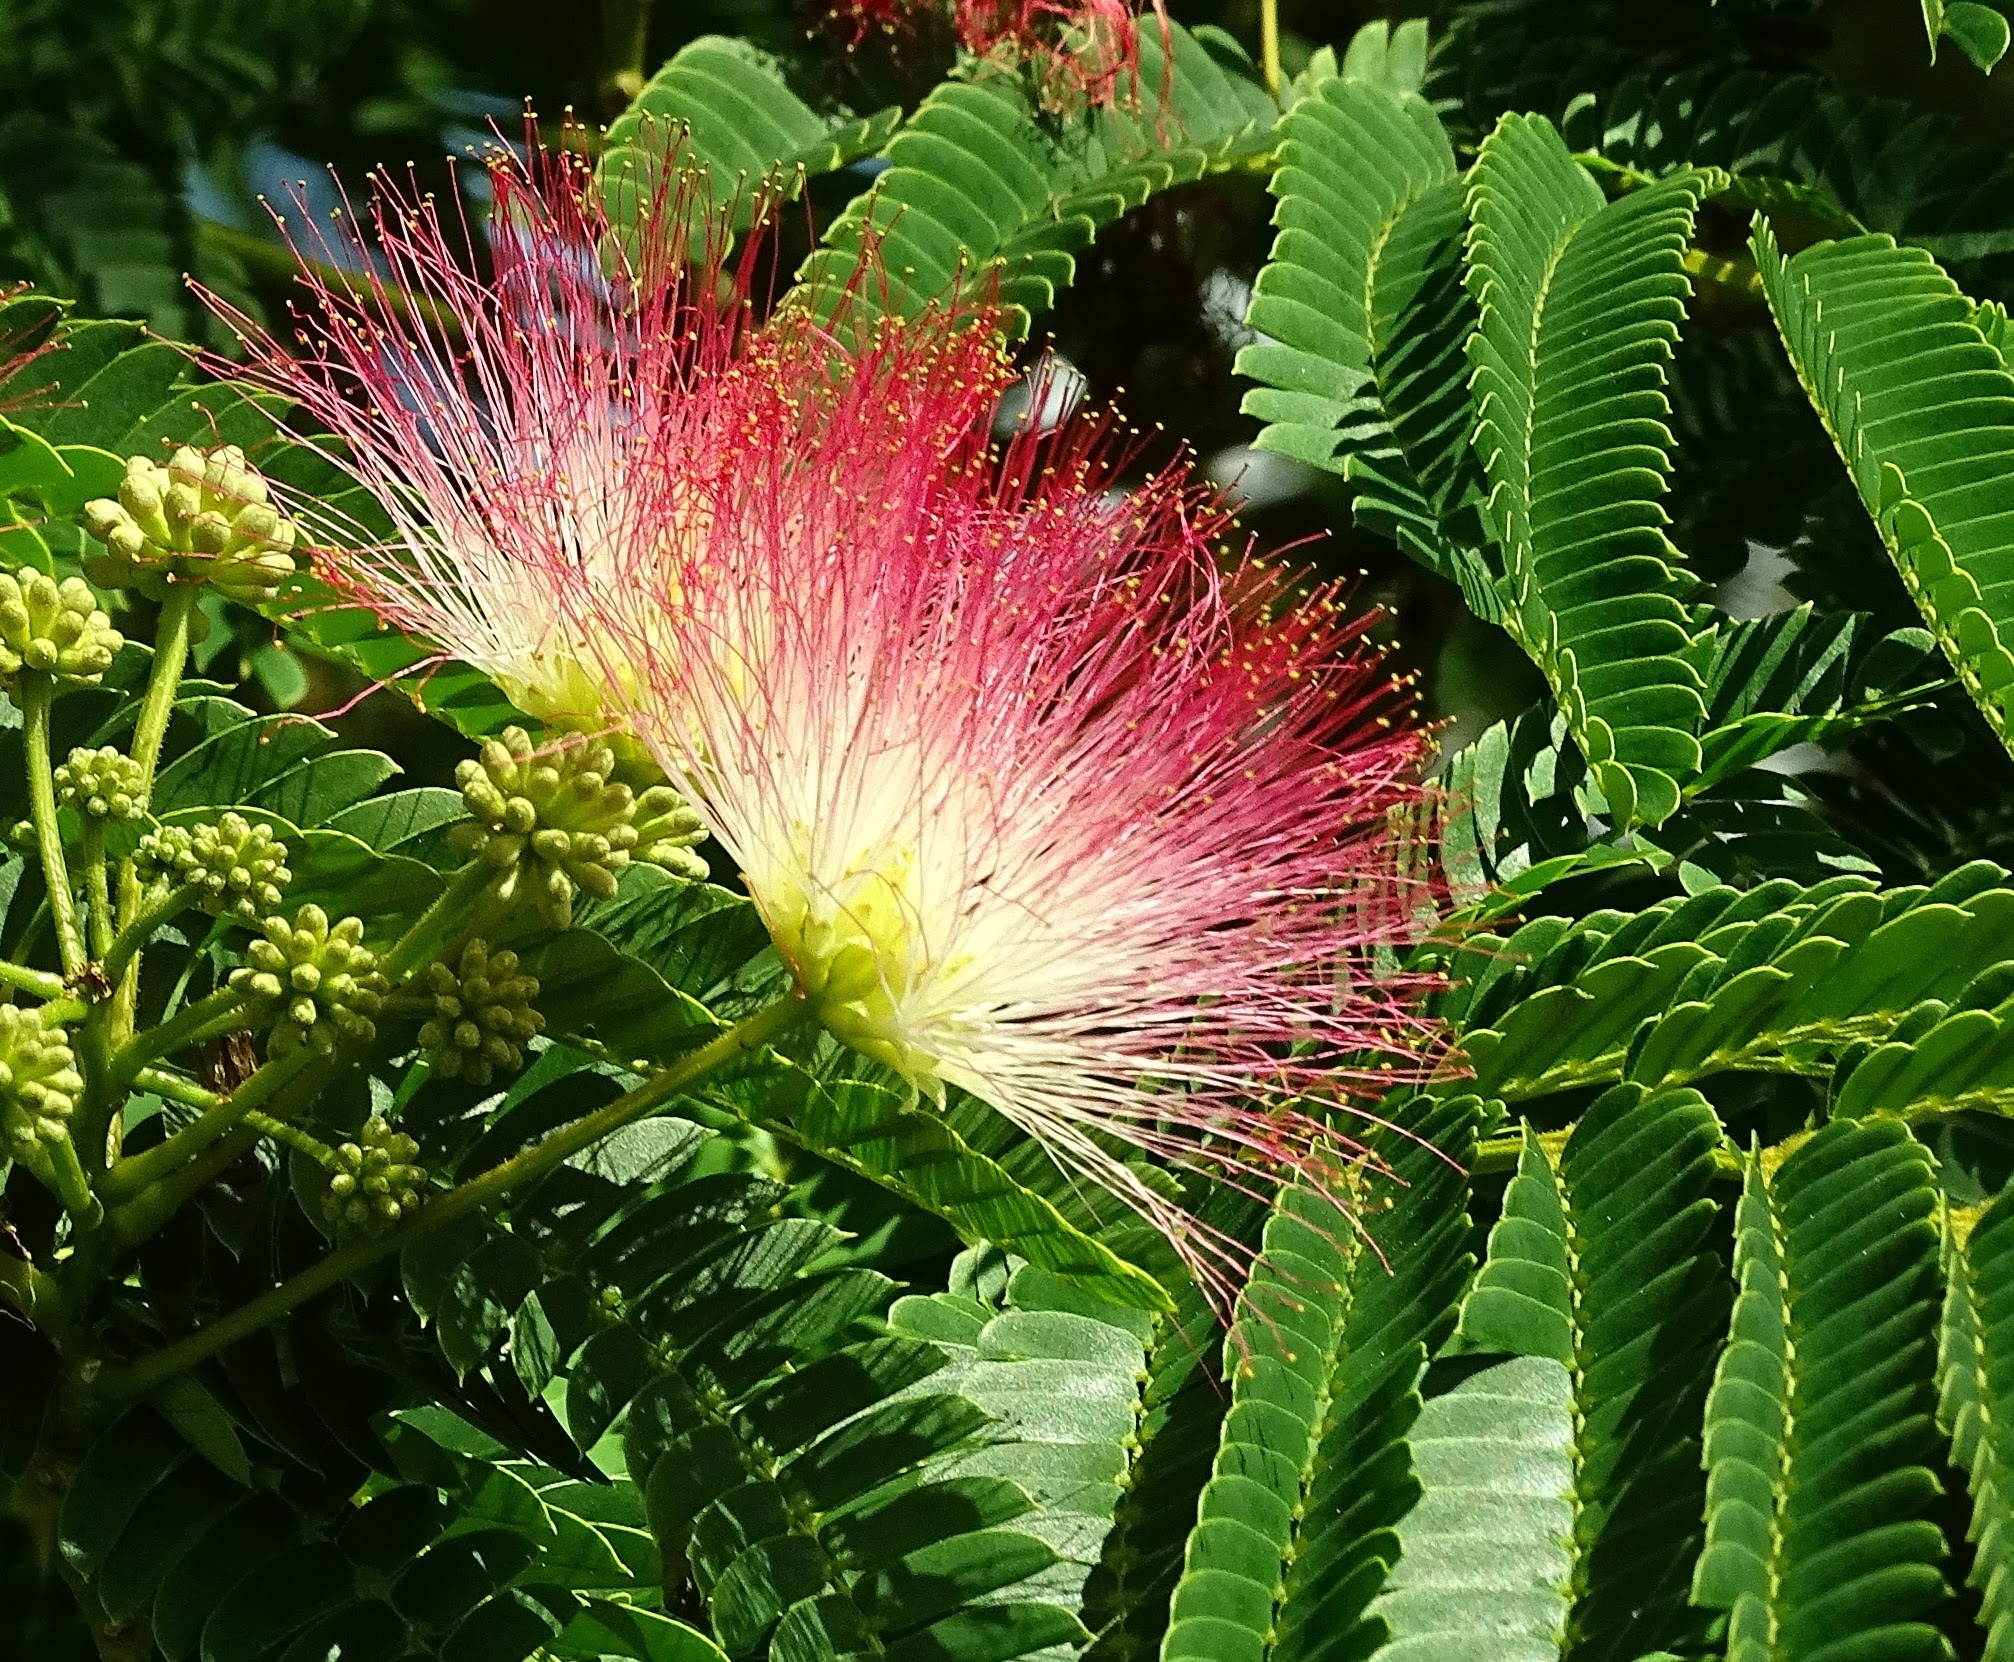
landscape, tree, nature, plant, leaf, flower, green, botany, garden, flora, wildflower, shrub, tropics, mimosa, macro photography, flowering plant, daisy family, silk tree, flourishing tree, plant stem, land plant, arecales